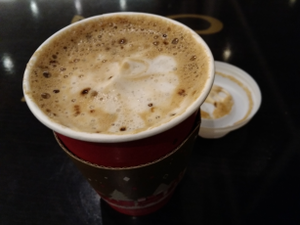
Le café d'orge est une boisson populaire en Italie, où elle est appelée caffè d'orzo. Cette infusion de grains d’orges torréfiés et moulus ne contient par conséquent pas de caféine. Très désaltérante, au goût très léger de pain lorsqu'elle est peu infusée, cette boisson peut aller jusqu'au goût prononcé de café.